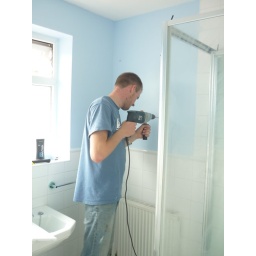
Mark putting up a bathroom cabinet in the new house in Cheltenham